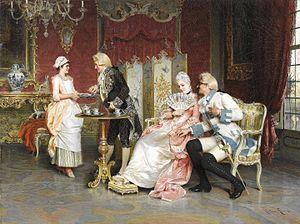
Une scène de genre, en peinture, est un type d’œuvre peinte ou dessinée qui figure des scènes à caractère anecdotique ou familier. Elle est parfois appelée peinture de genre.
Arturo Ricci est un peintre italien connu pour ses scènes de genre.